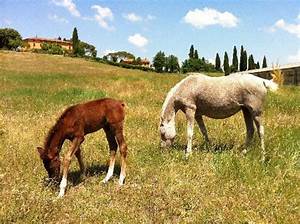
Label: cavallo